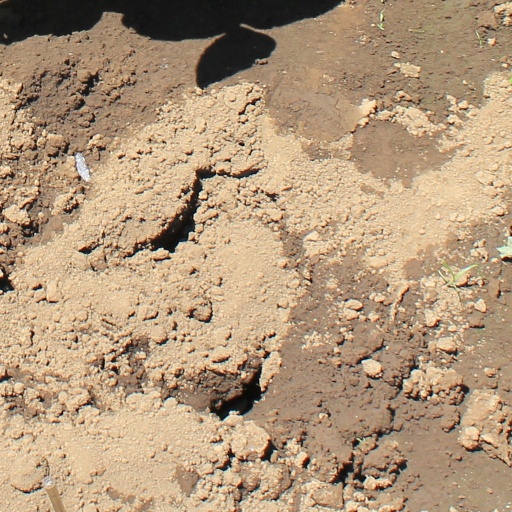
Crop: soybean